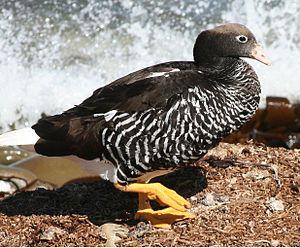
L'Ouette marine est une espèce d'oiseau de la famille des anatidés et au groupe des tadorninés.